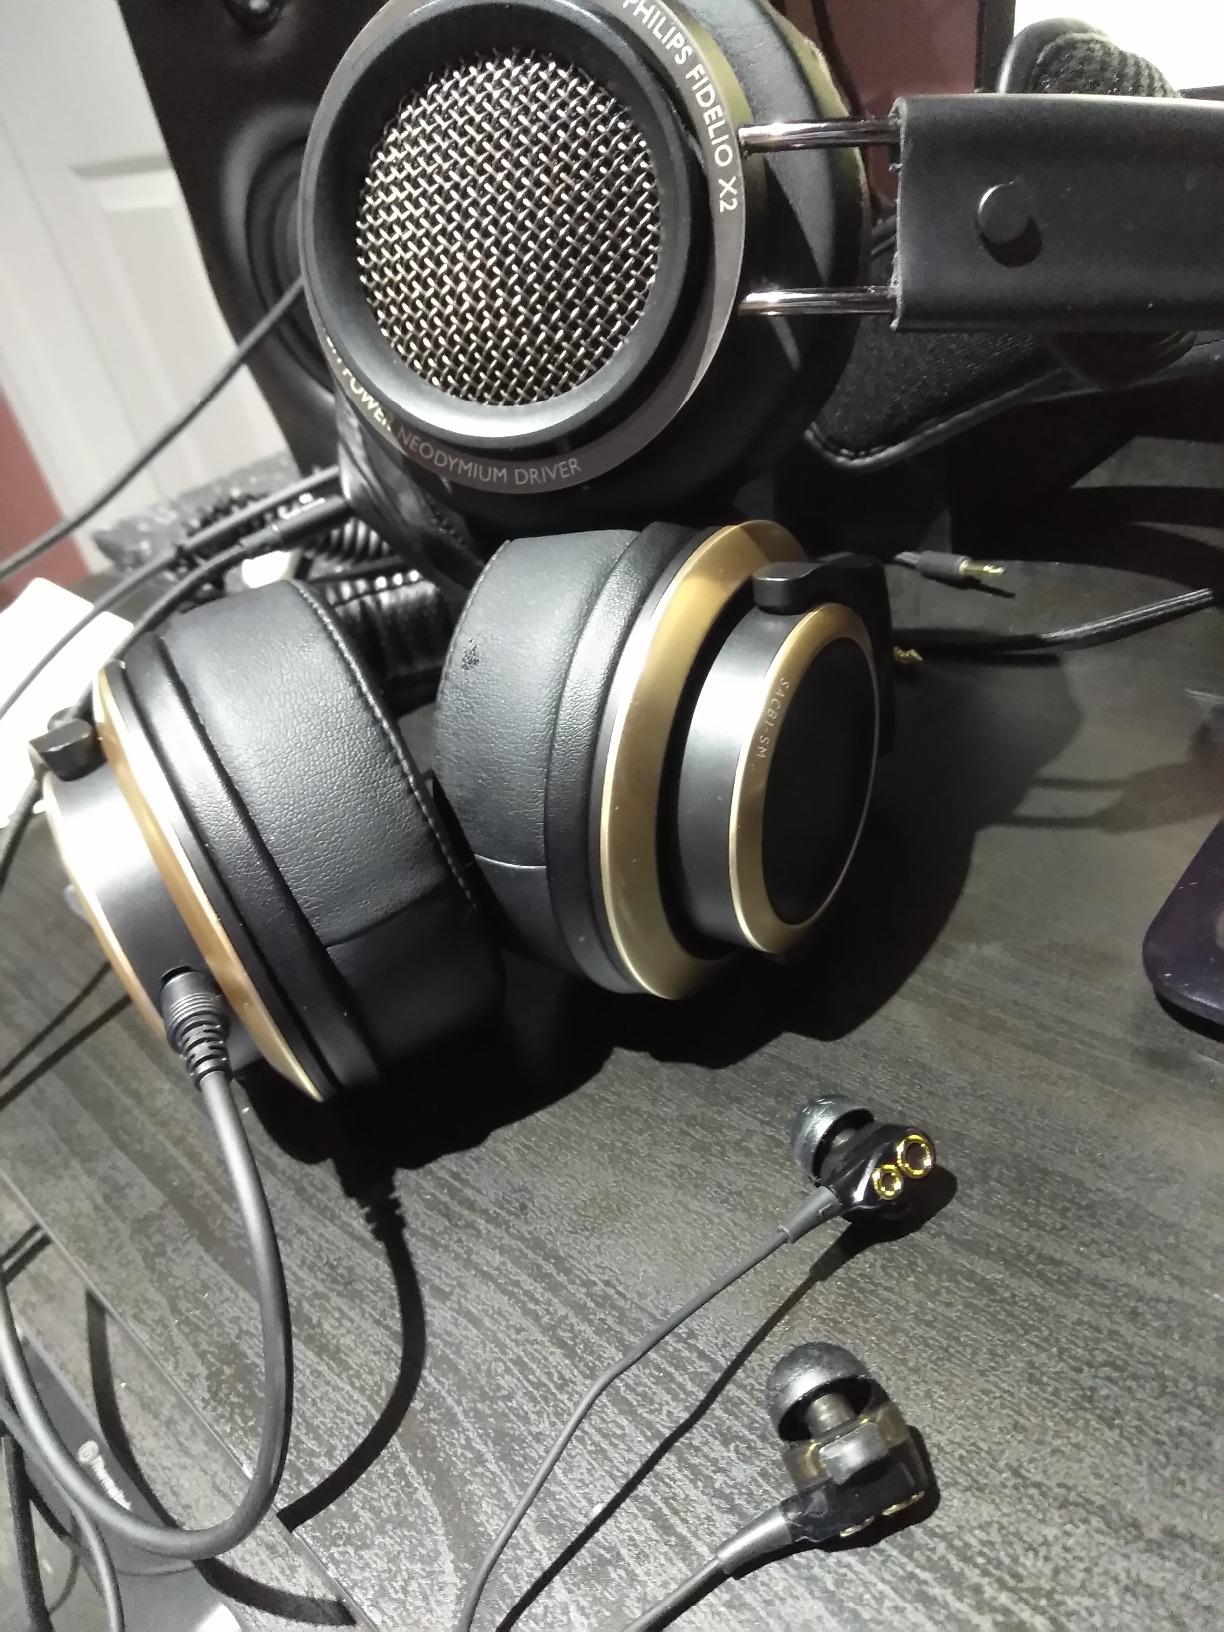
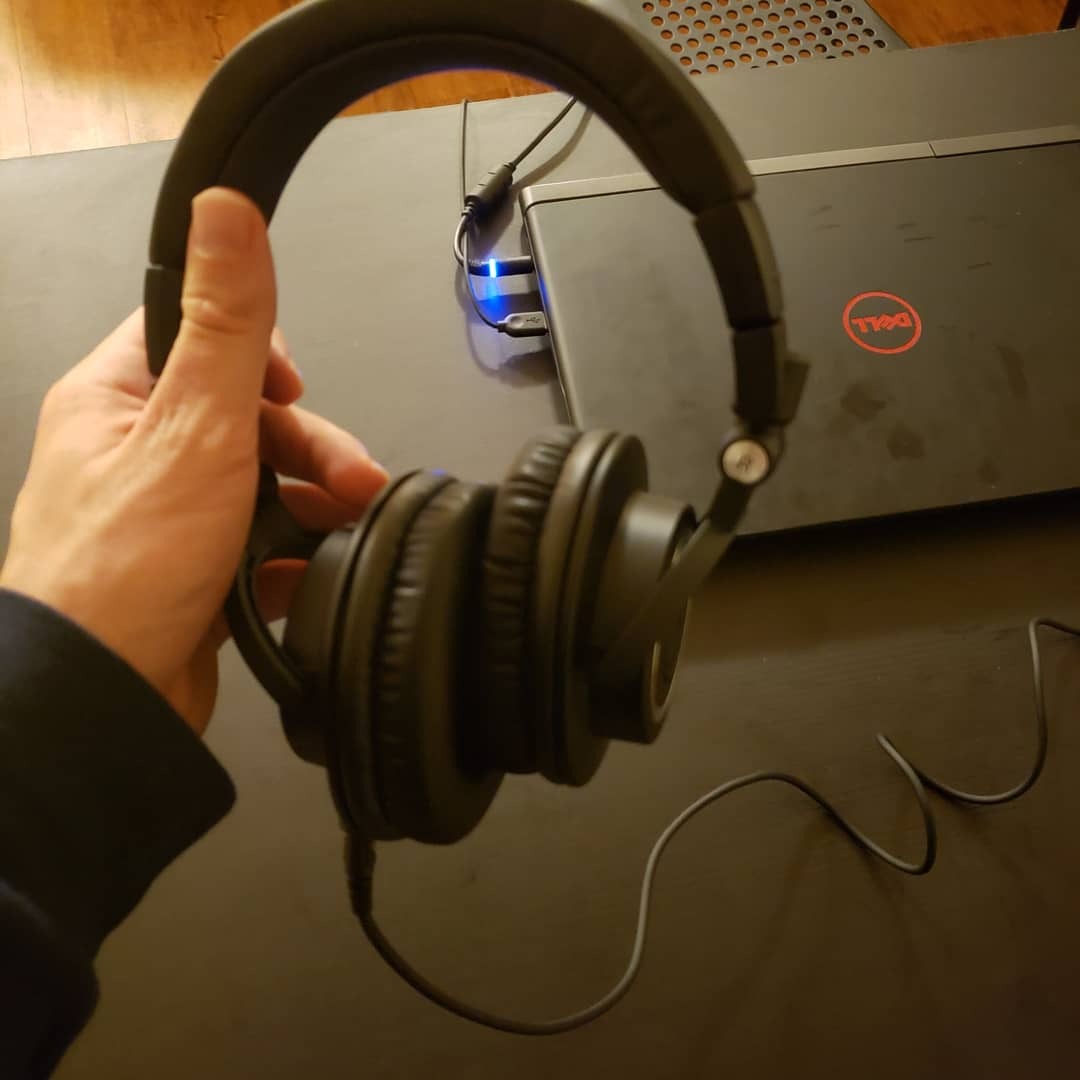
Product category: headphones
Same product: no